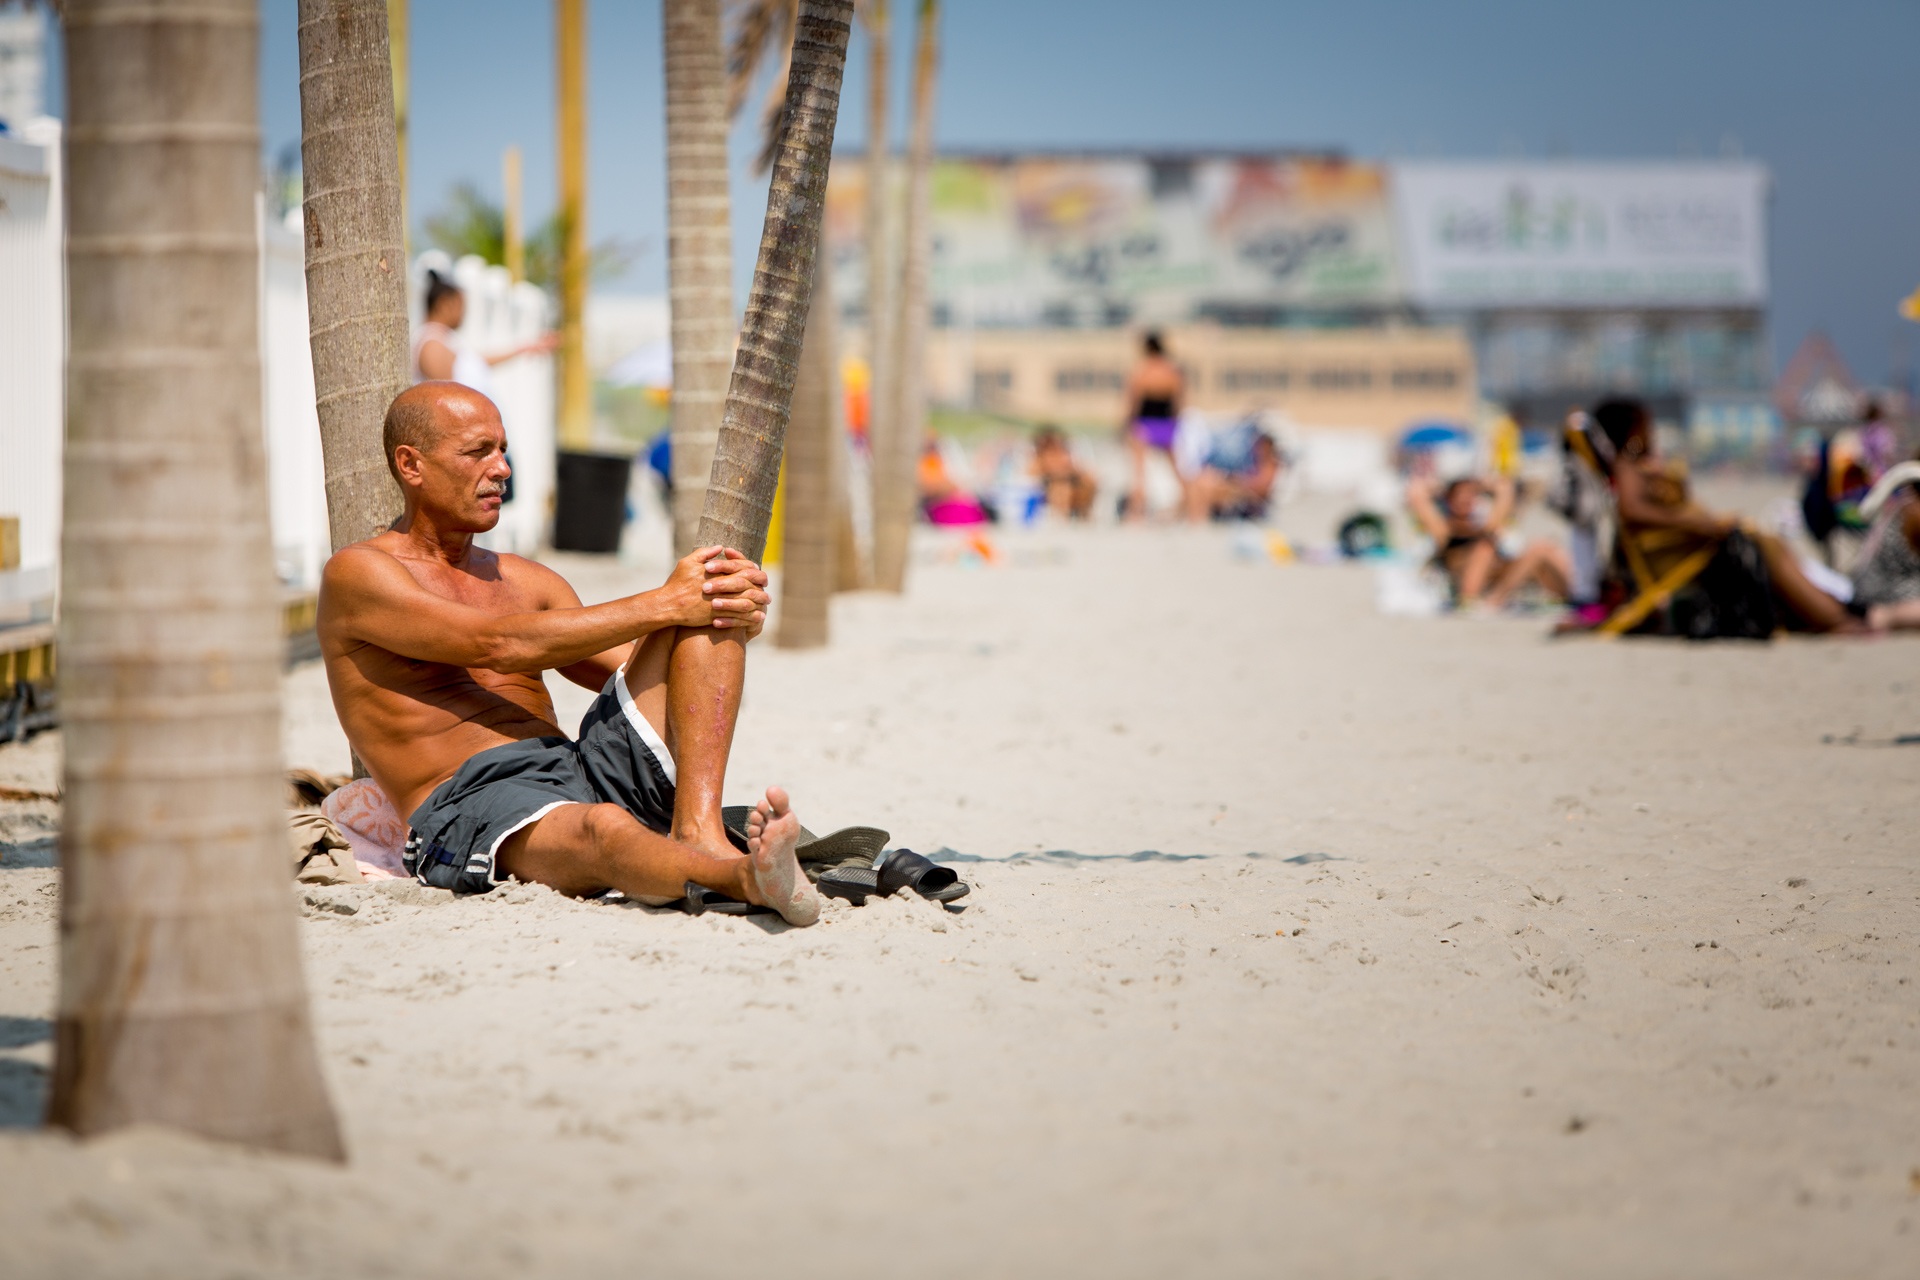
man, beach, sand, people, sunshine, summer, vacation, thinking, sitting, natural, child, fun, photograph